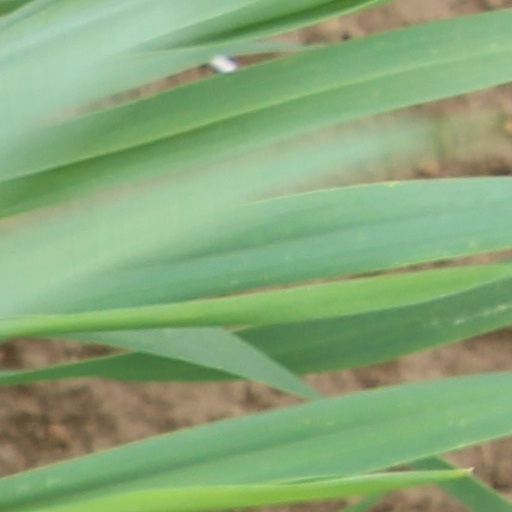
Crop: wheat